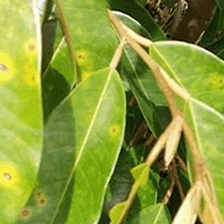
Label: canker_disease